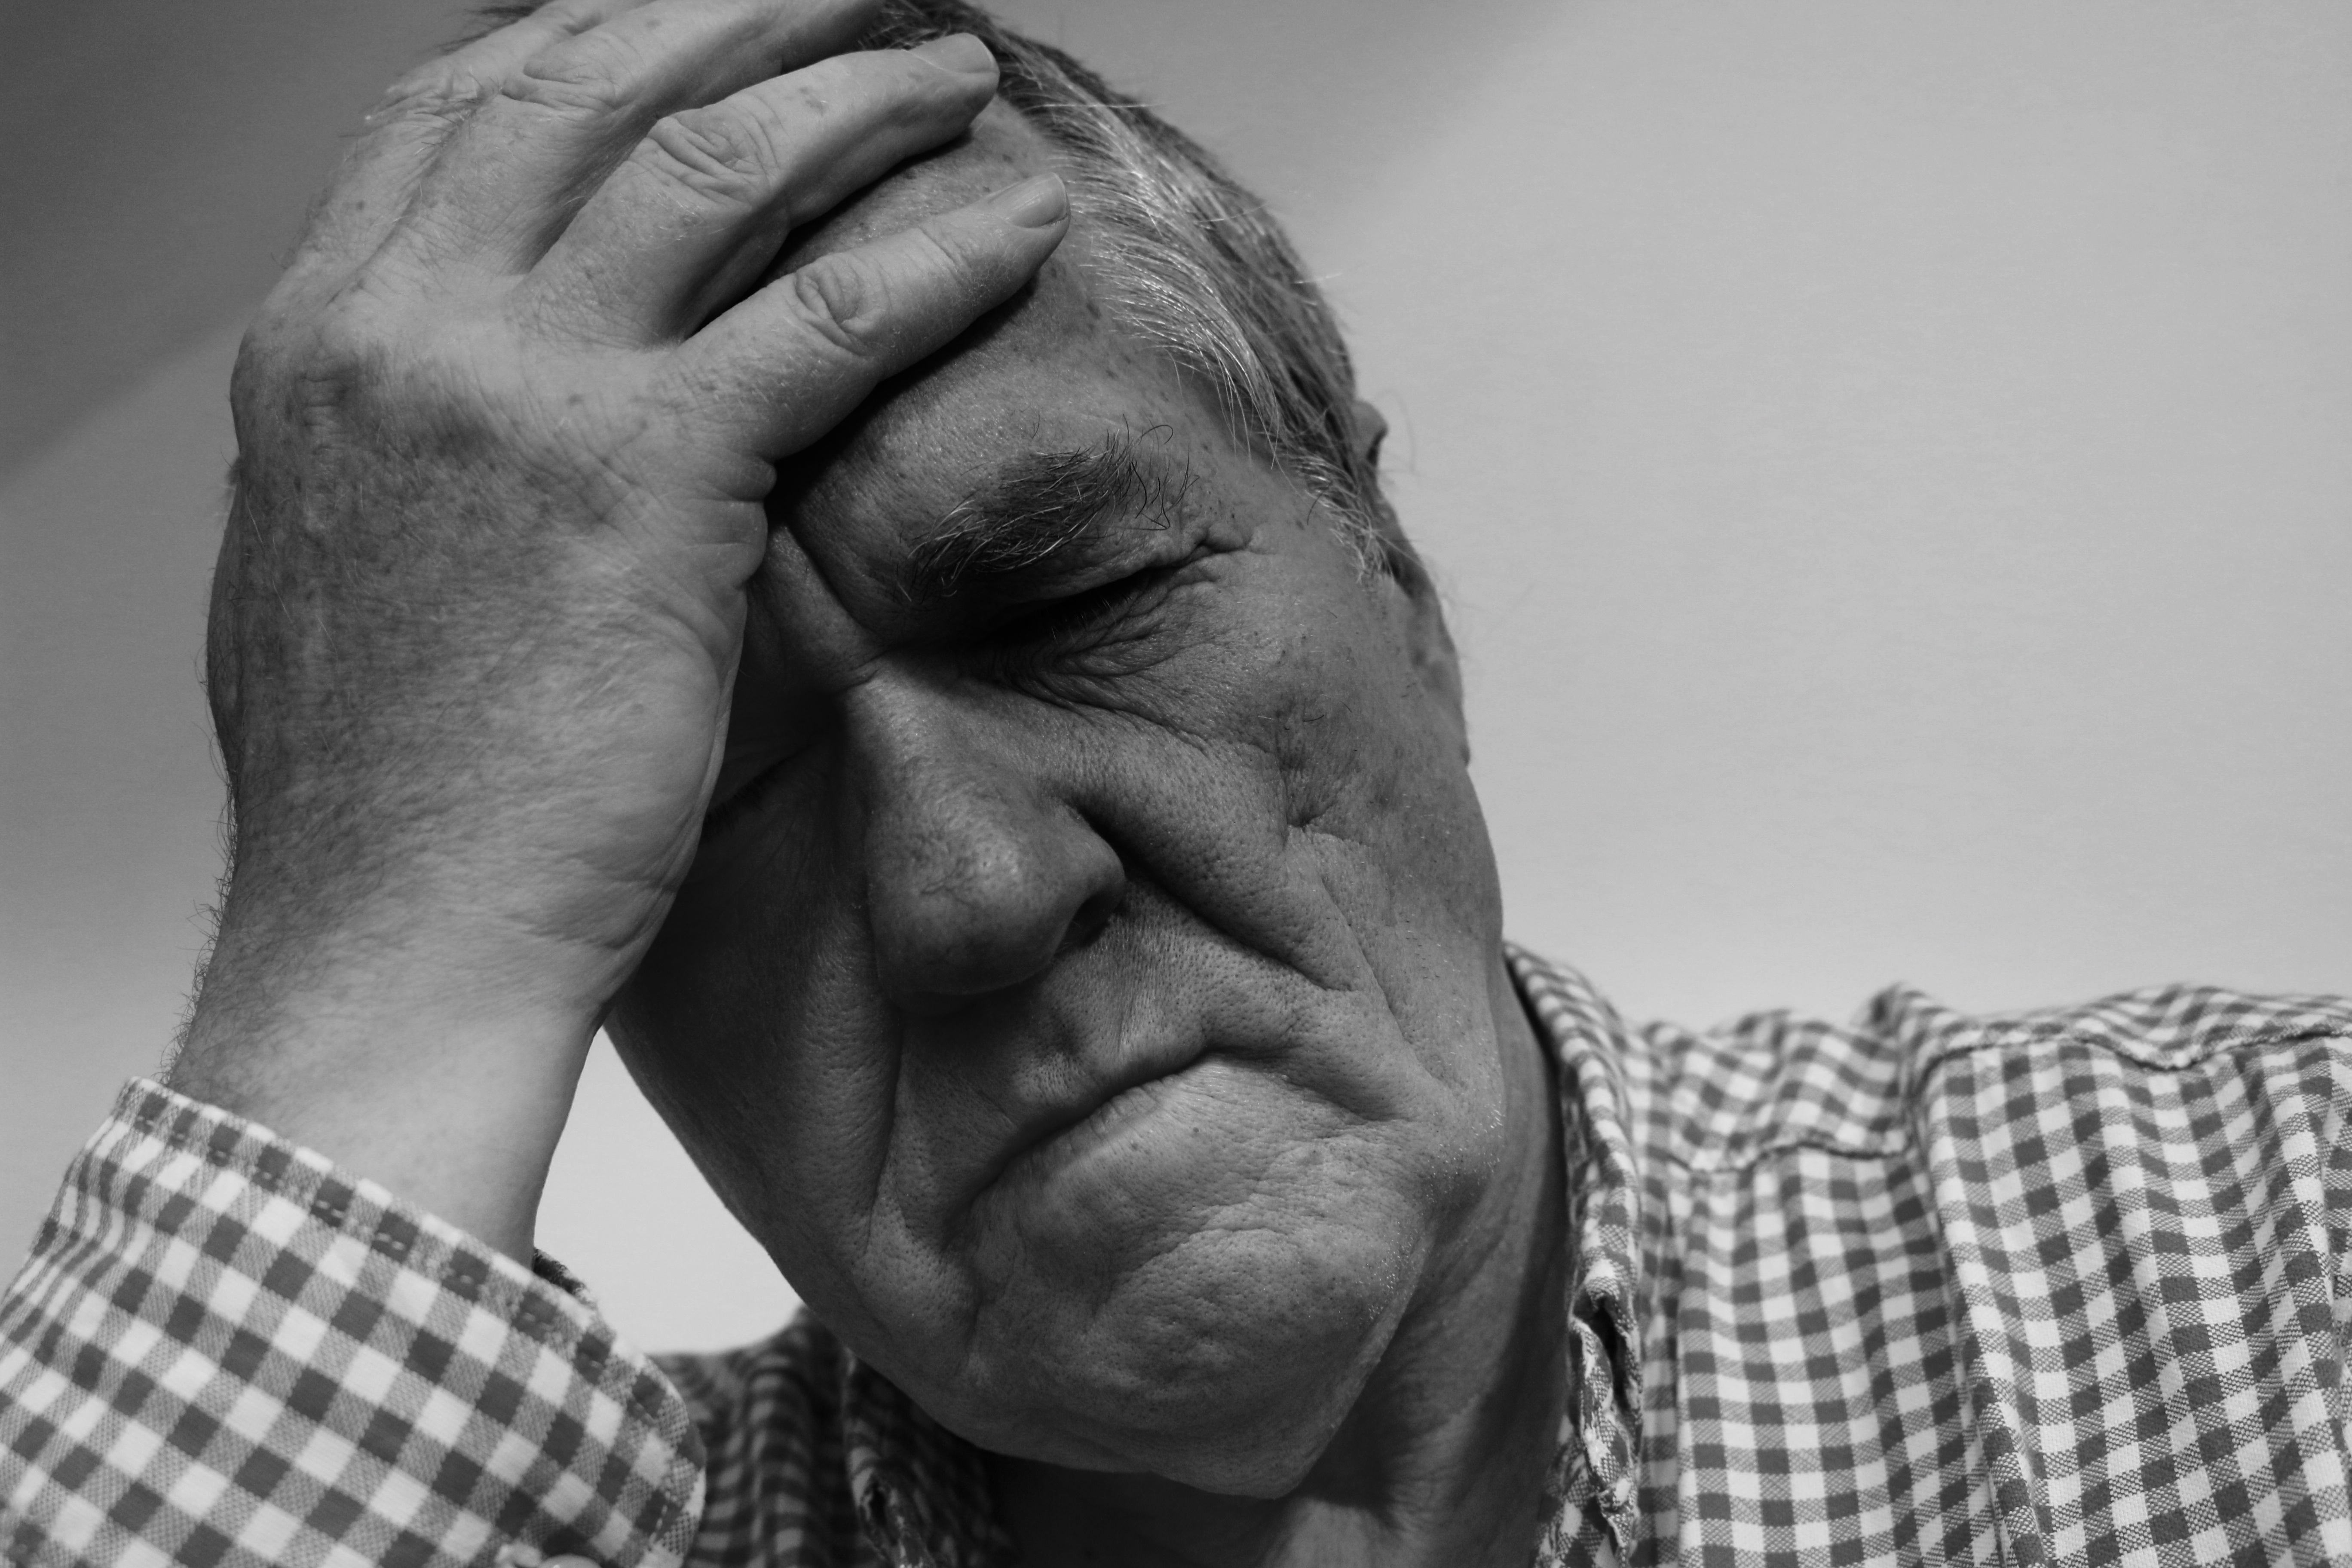
hand, man, person, black and white, white, photography, alone, male, heart, sadness, portrait, finger, human, black, monochrome, arm, skull, muscle, close up, human body, sad, face, loneliness, psychology, head, crisis, expression, emotional, dramatic, pain, organ, psyche, emotions, soul, closure, leave, emotion, depression, feelings, unhappy, despair, ego, therapy, psychiatry, ernst, interaction, disease, problems, being alone, psychotherapy, headaches, headache, burnout, frustration, exhausted, sense, emotionally, kummer, monochrome photography, psychiatric, mentally, psycholgie, archetype, archetypes